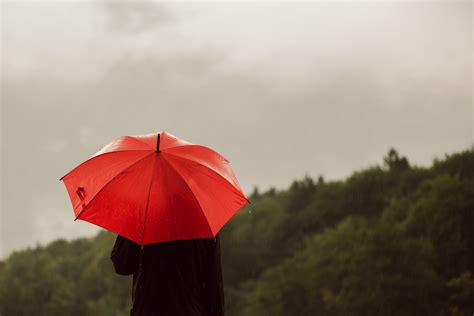
Weather: rain or strom